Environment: real
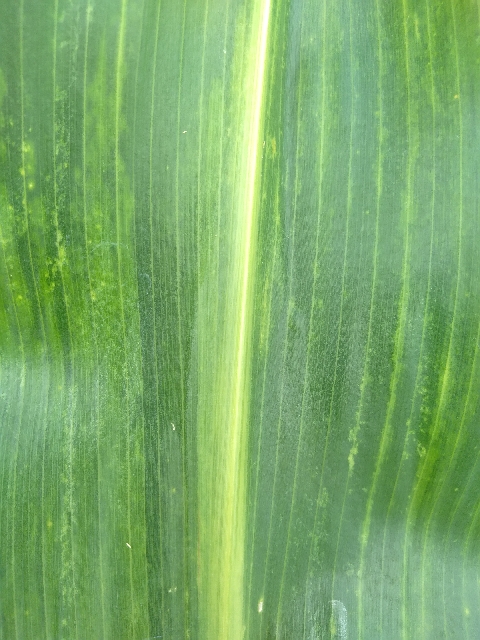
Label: lethal_necrosis